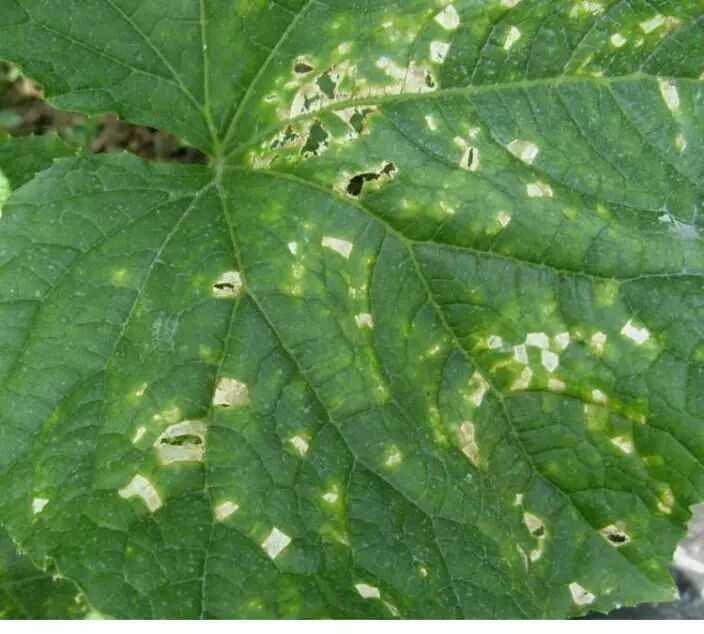
Plant: Cucumber
Disease: cucumber angular leaf spot